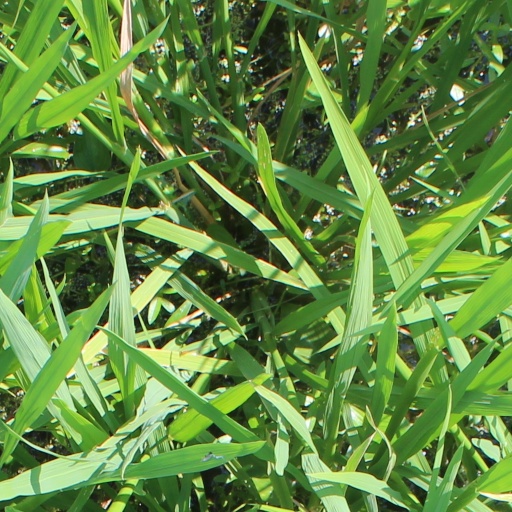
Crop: rice